Y. K. Sohoni

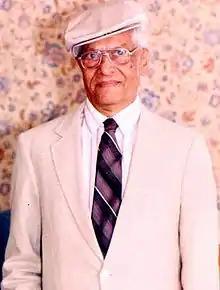
Prof. Y.K. Sohoni in 1995.

Y. K. Sohoni (1911–2003) was a teacher and professor of French for over fifty years. He was based in Pune and Bombay for most of his life, till he migrated to the United States of America in 1984. In 1953, he started the Indian Association of Teachers of French. He was instrumental in setting up several departments and institutes for the teaching and learning of French in India, and was the first Head of the Department of Modern European Languages at the University of Pune, Among other awards, in 1975 he was awarded the Chevalier dans l'Ordre Palmes Académiques by the Government of France "pour services rendus a la culture française." It was in the same year that he established the Department of French in CIEFL, Hyderabad. From 1984, he lived in Great Falls, Virginia till his death in 2003.